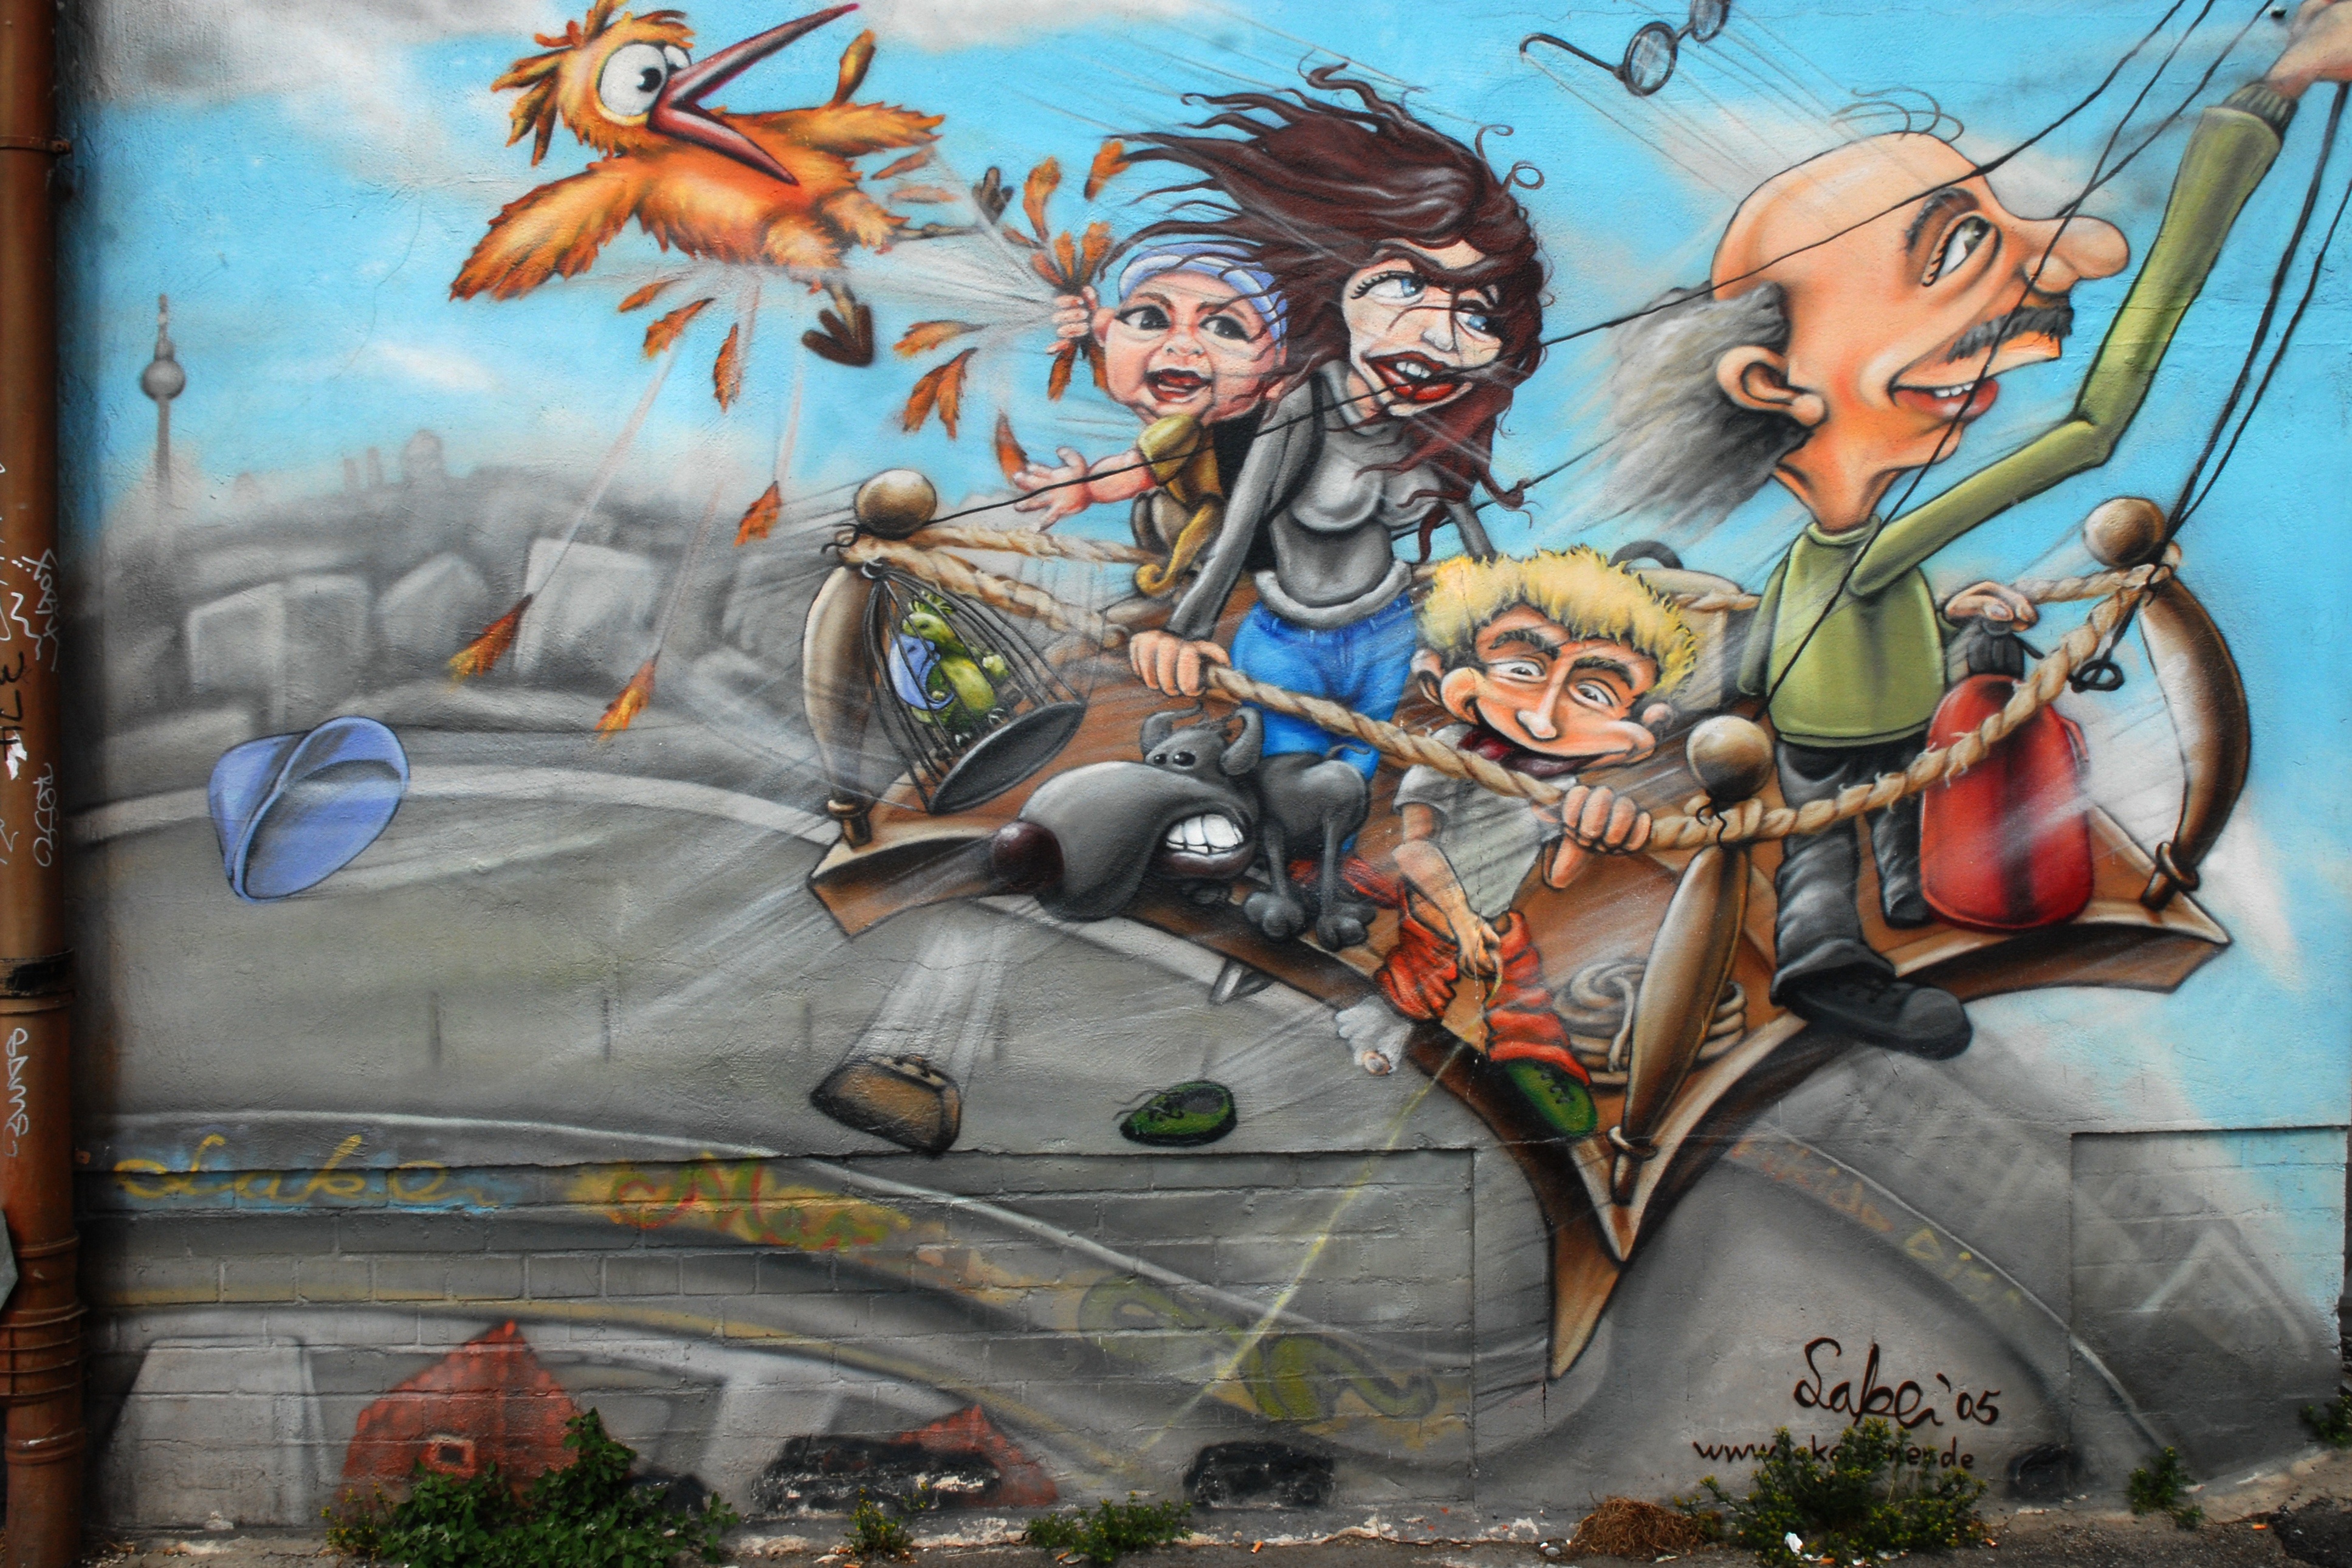
graffiti, art, illustration, mural, berlin, games, anime, comics, screenshot, mythology, sprayer, berlin wall, comic book, east side gallery